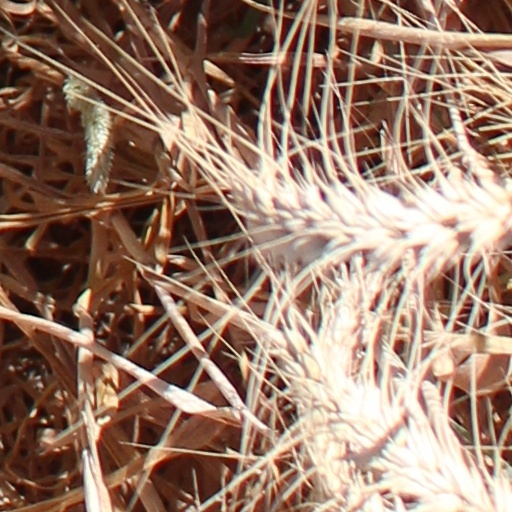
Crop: wheat